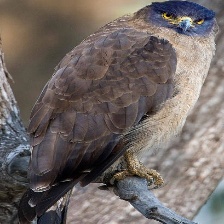
Species: CRESTED SERPENT EAGLE
Scientific name: SPILORNIS CHEELA